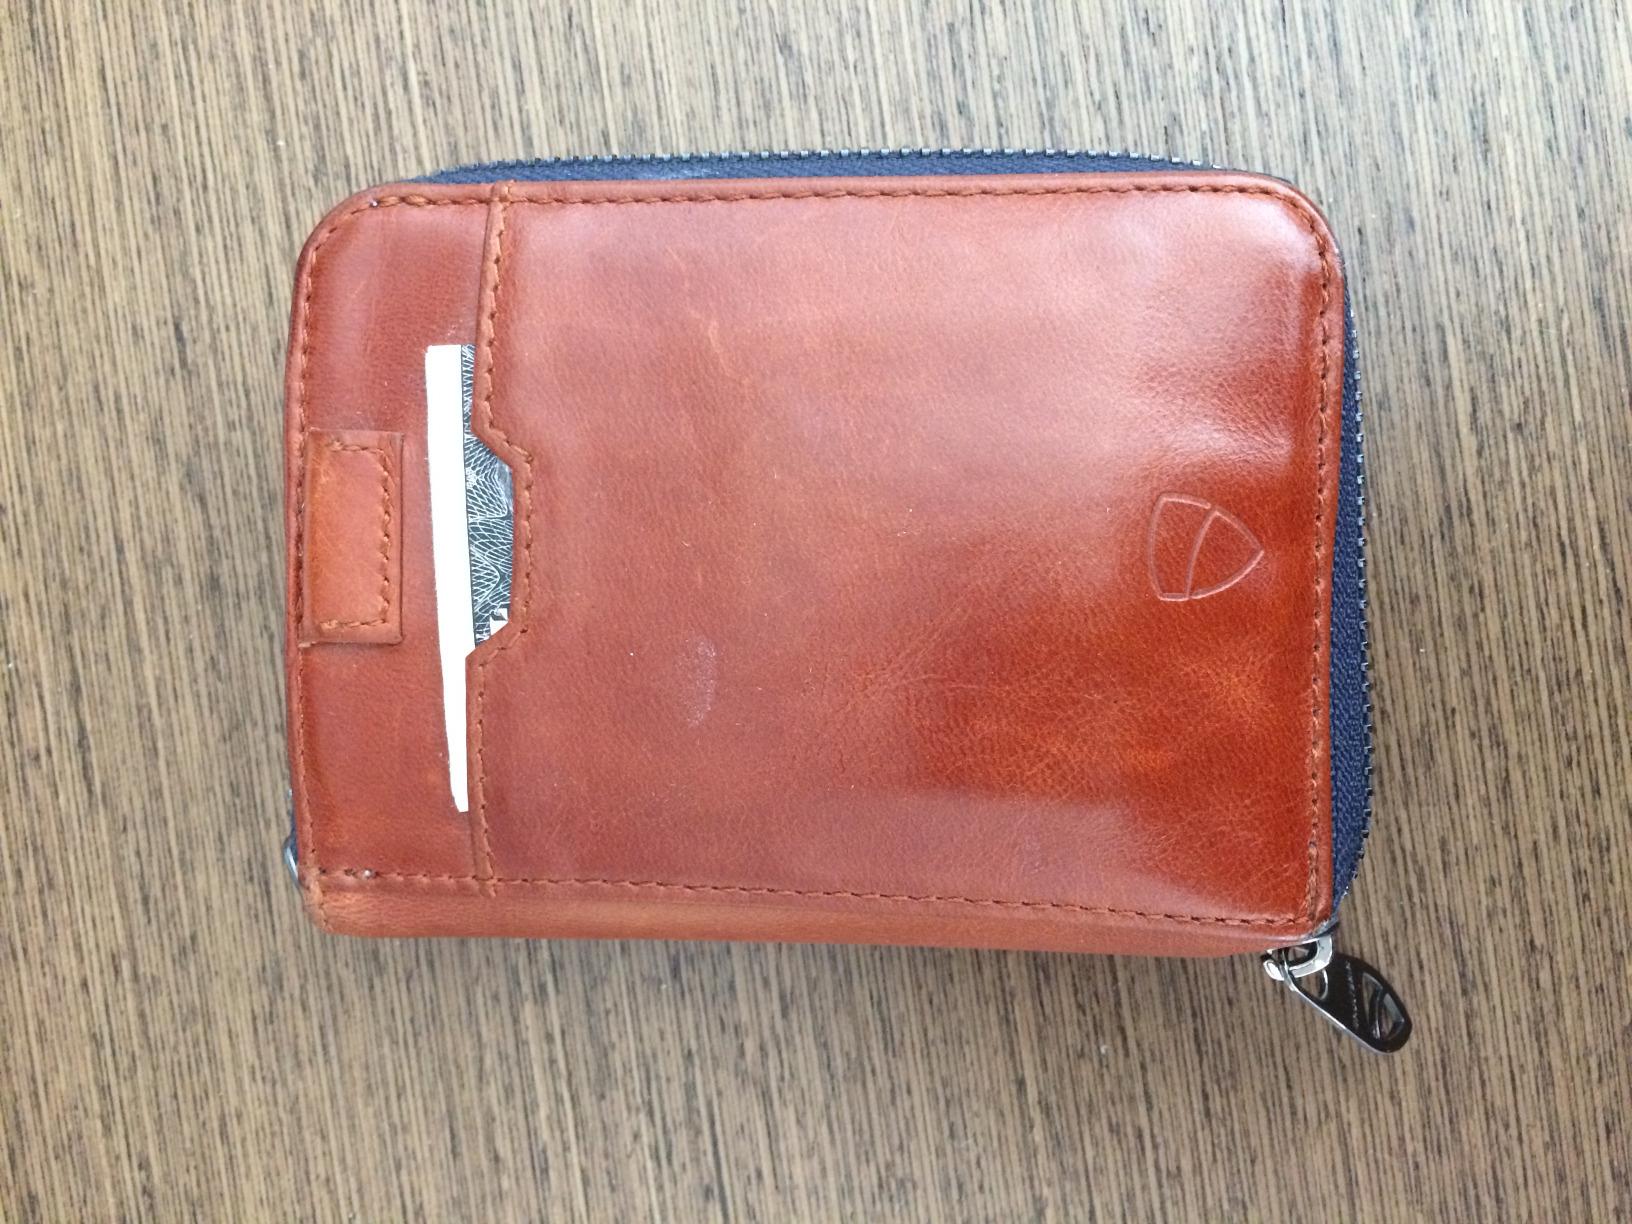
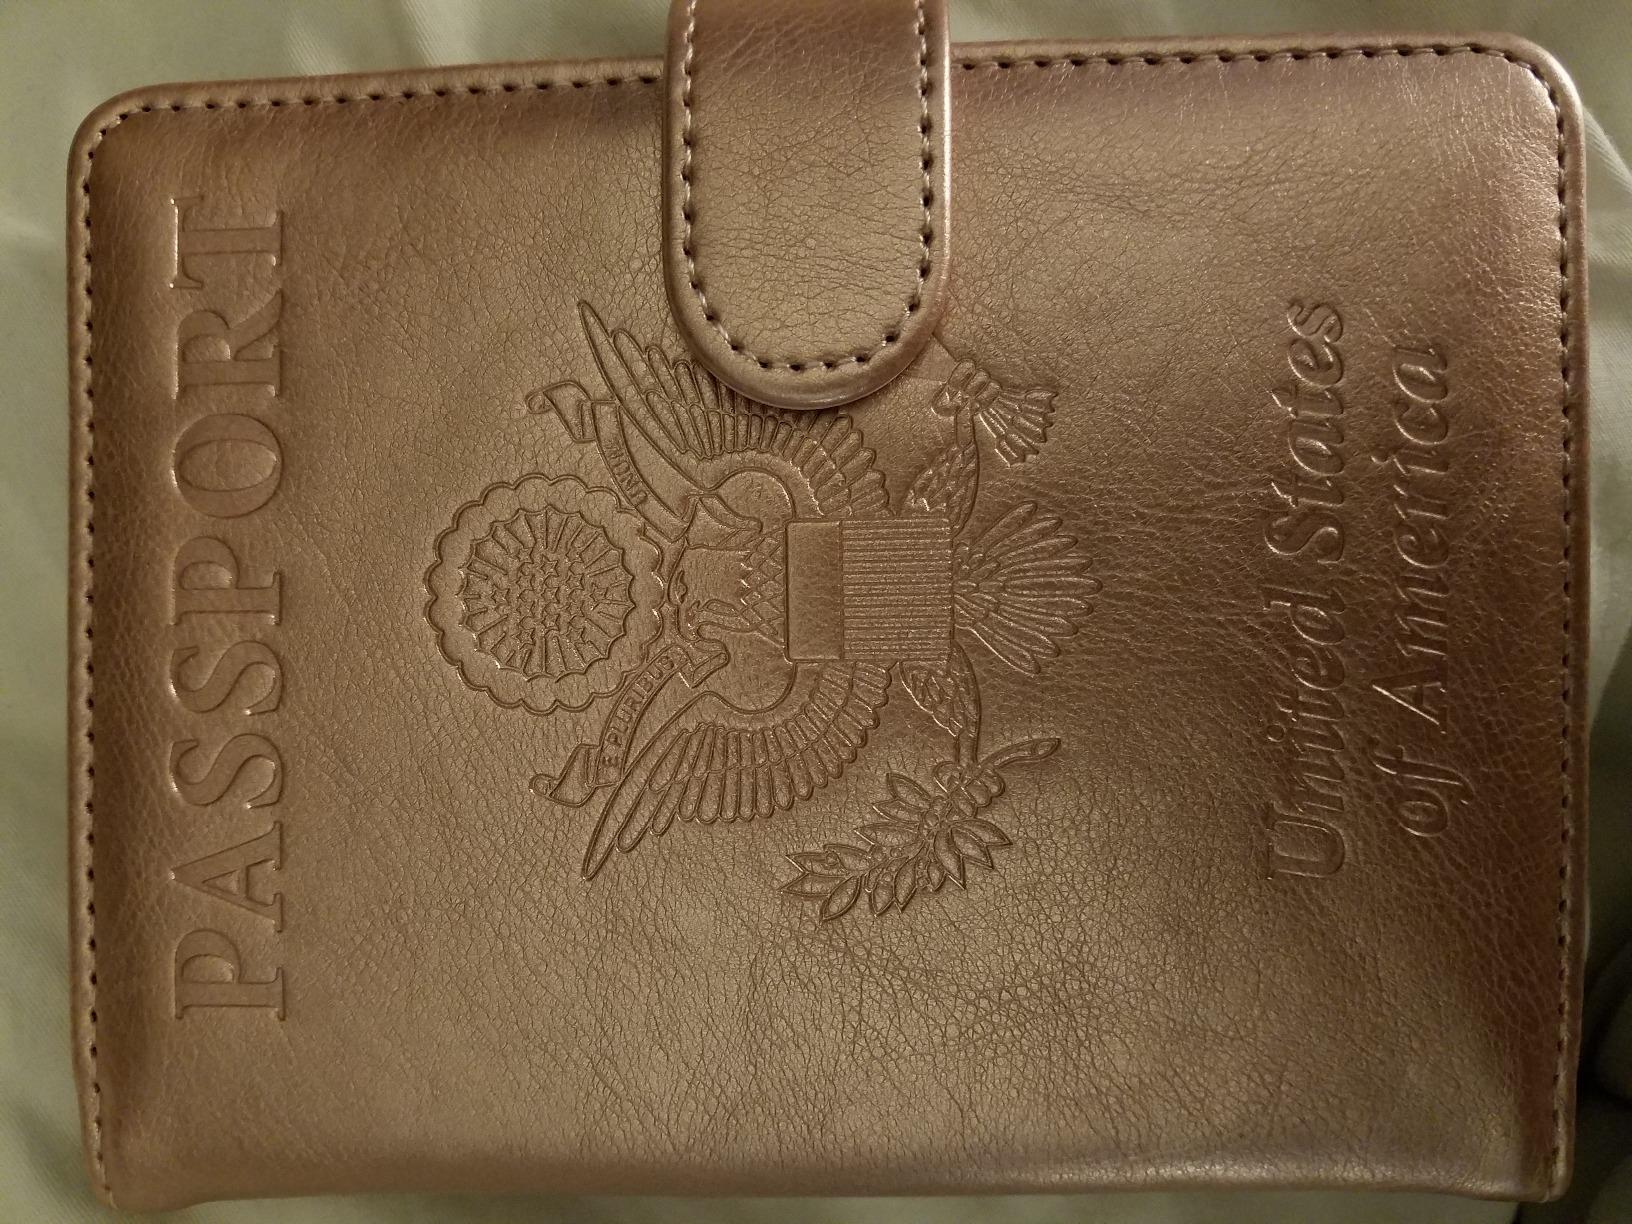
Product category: accessories_wallet
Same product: no